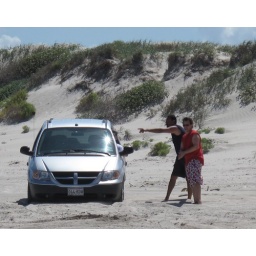
2010-JUN-26; Mark gets the van stuck on the beach ; day 3 in Corpus Christi